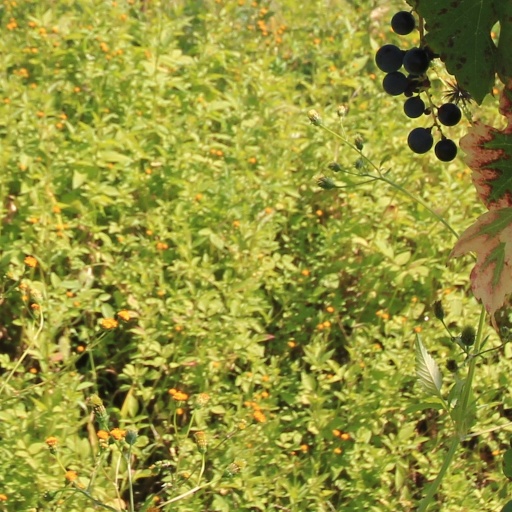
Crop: grape